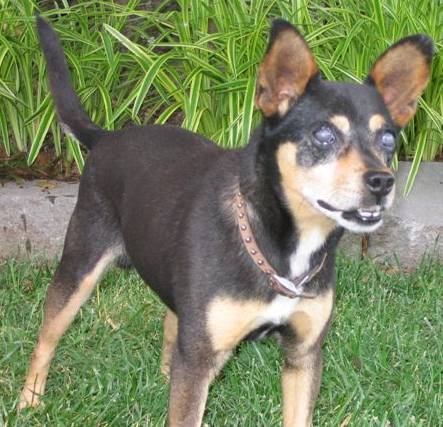
Label: dog